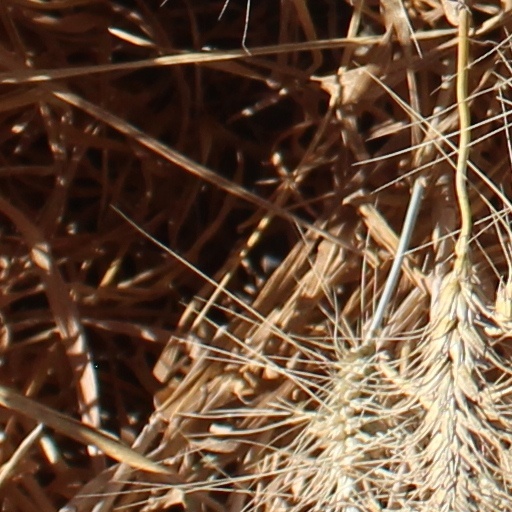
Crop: wheat